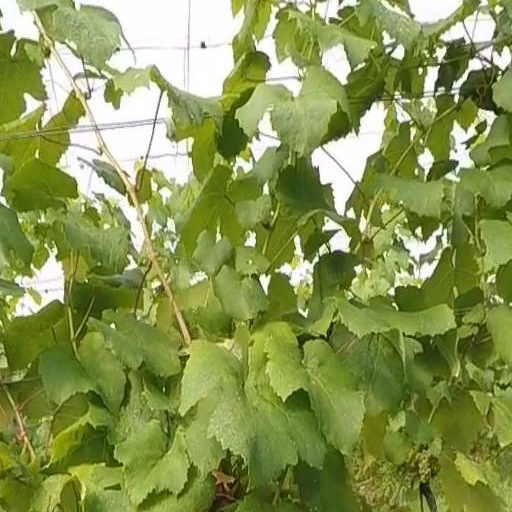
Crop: grape